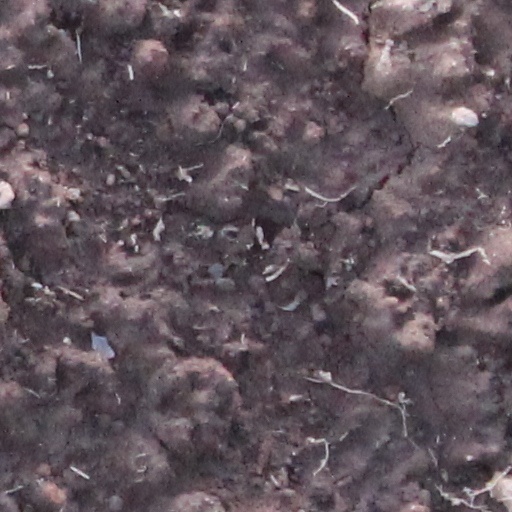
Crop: wheat